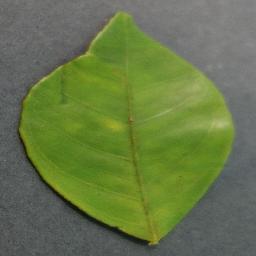
Label: Orange___Haunglongbing_(Citrus_greening)